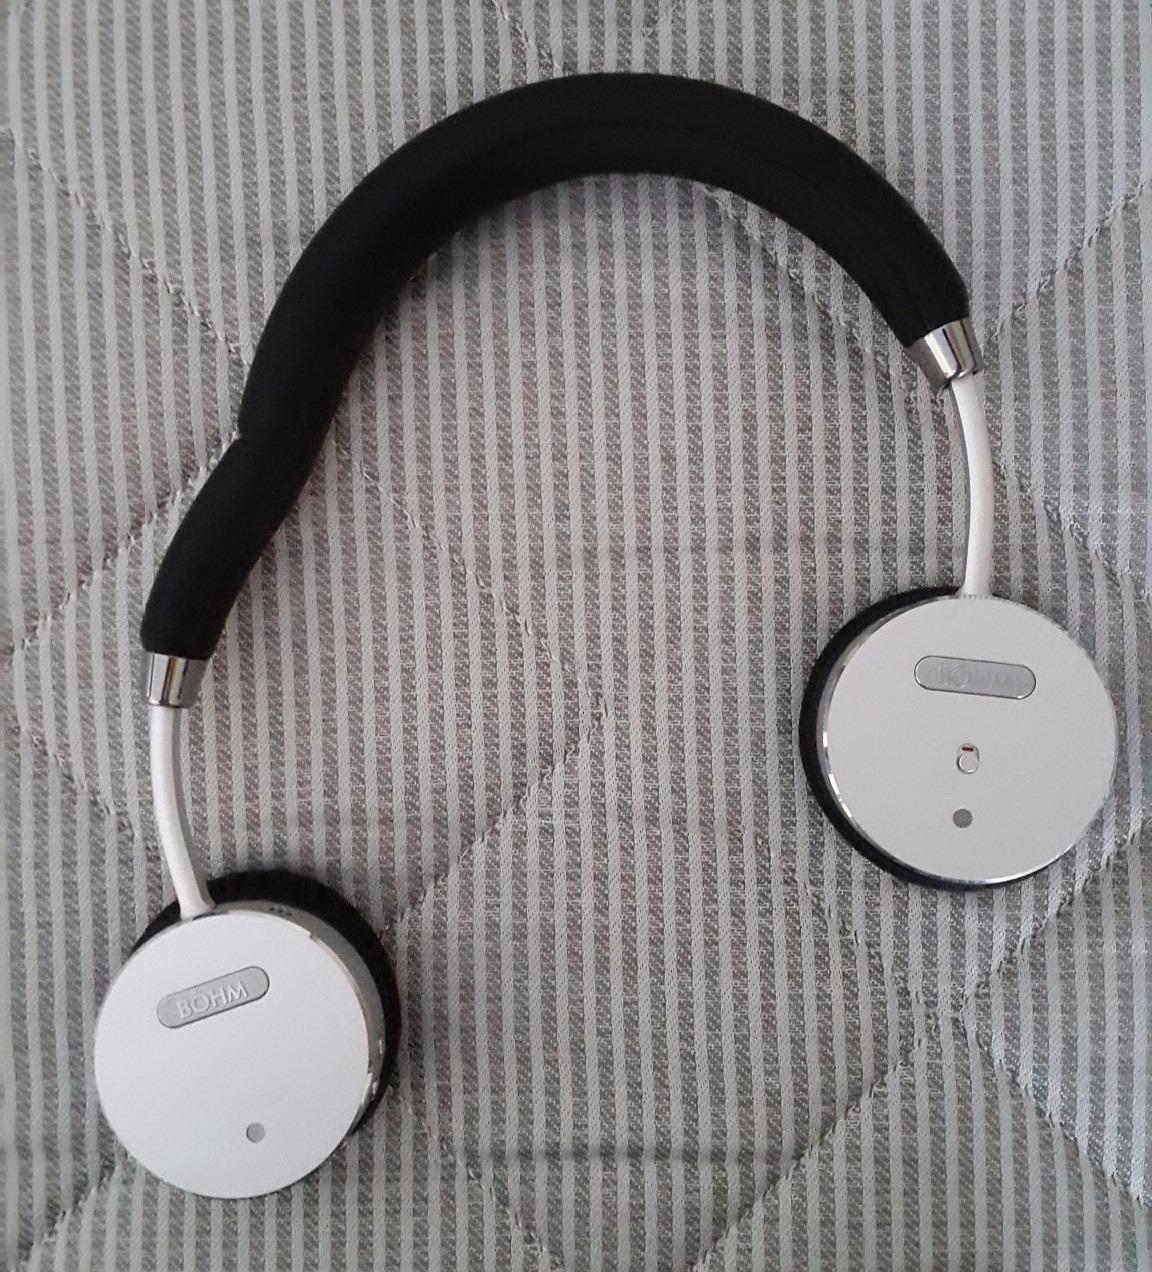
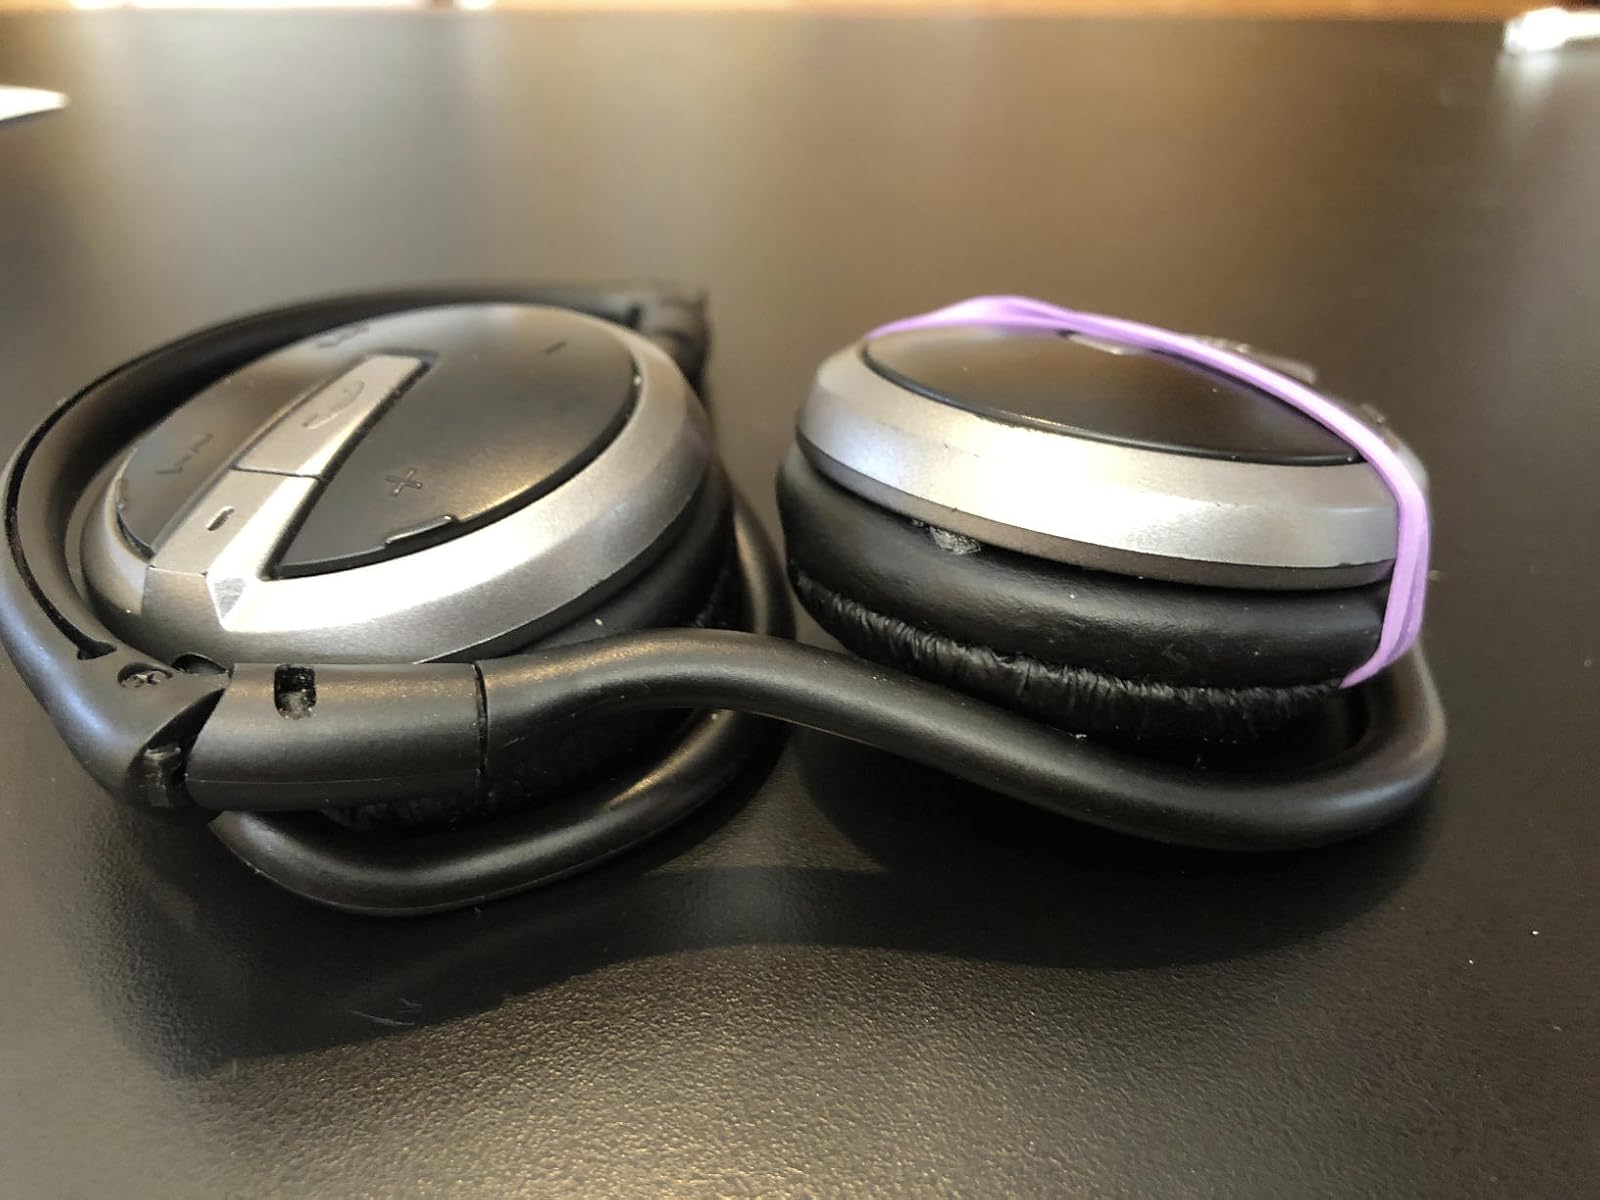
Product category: headphones
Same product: no